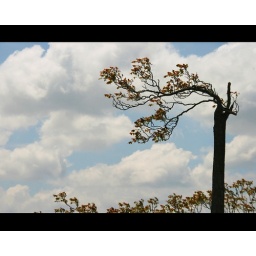
just couldn't help stopping by the side of the road to take a picture of this tree